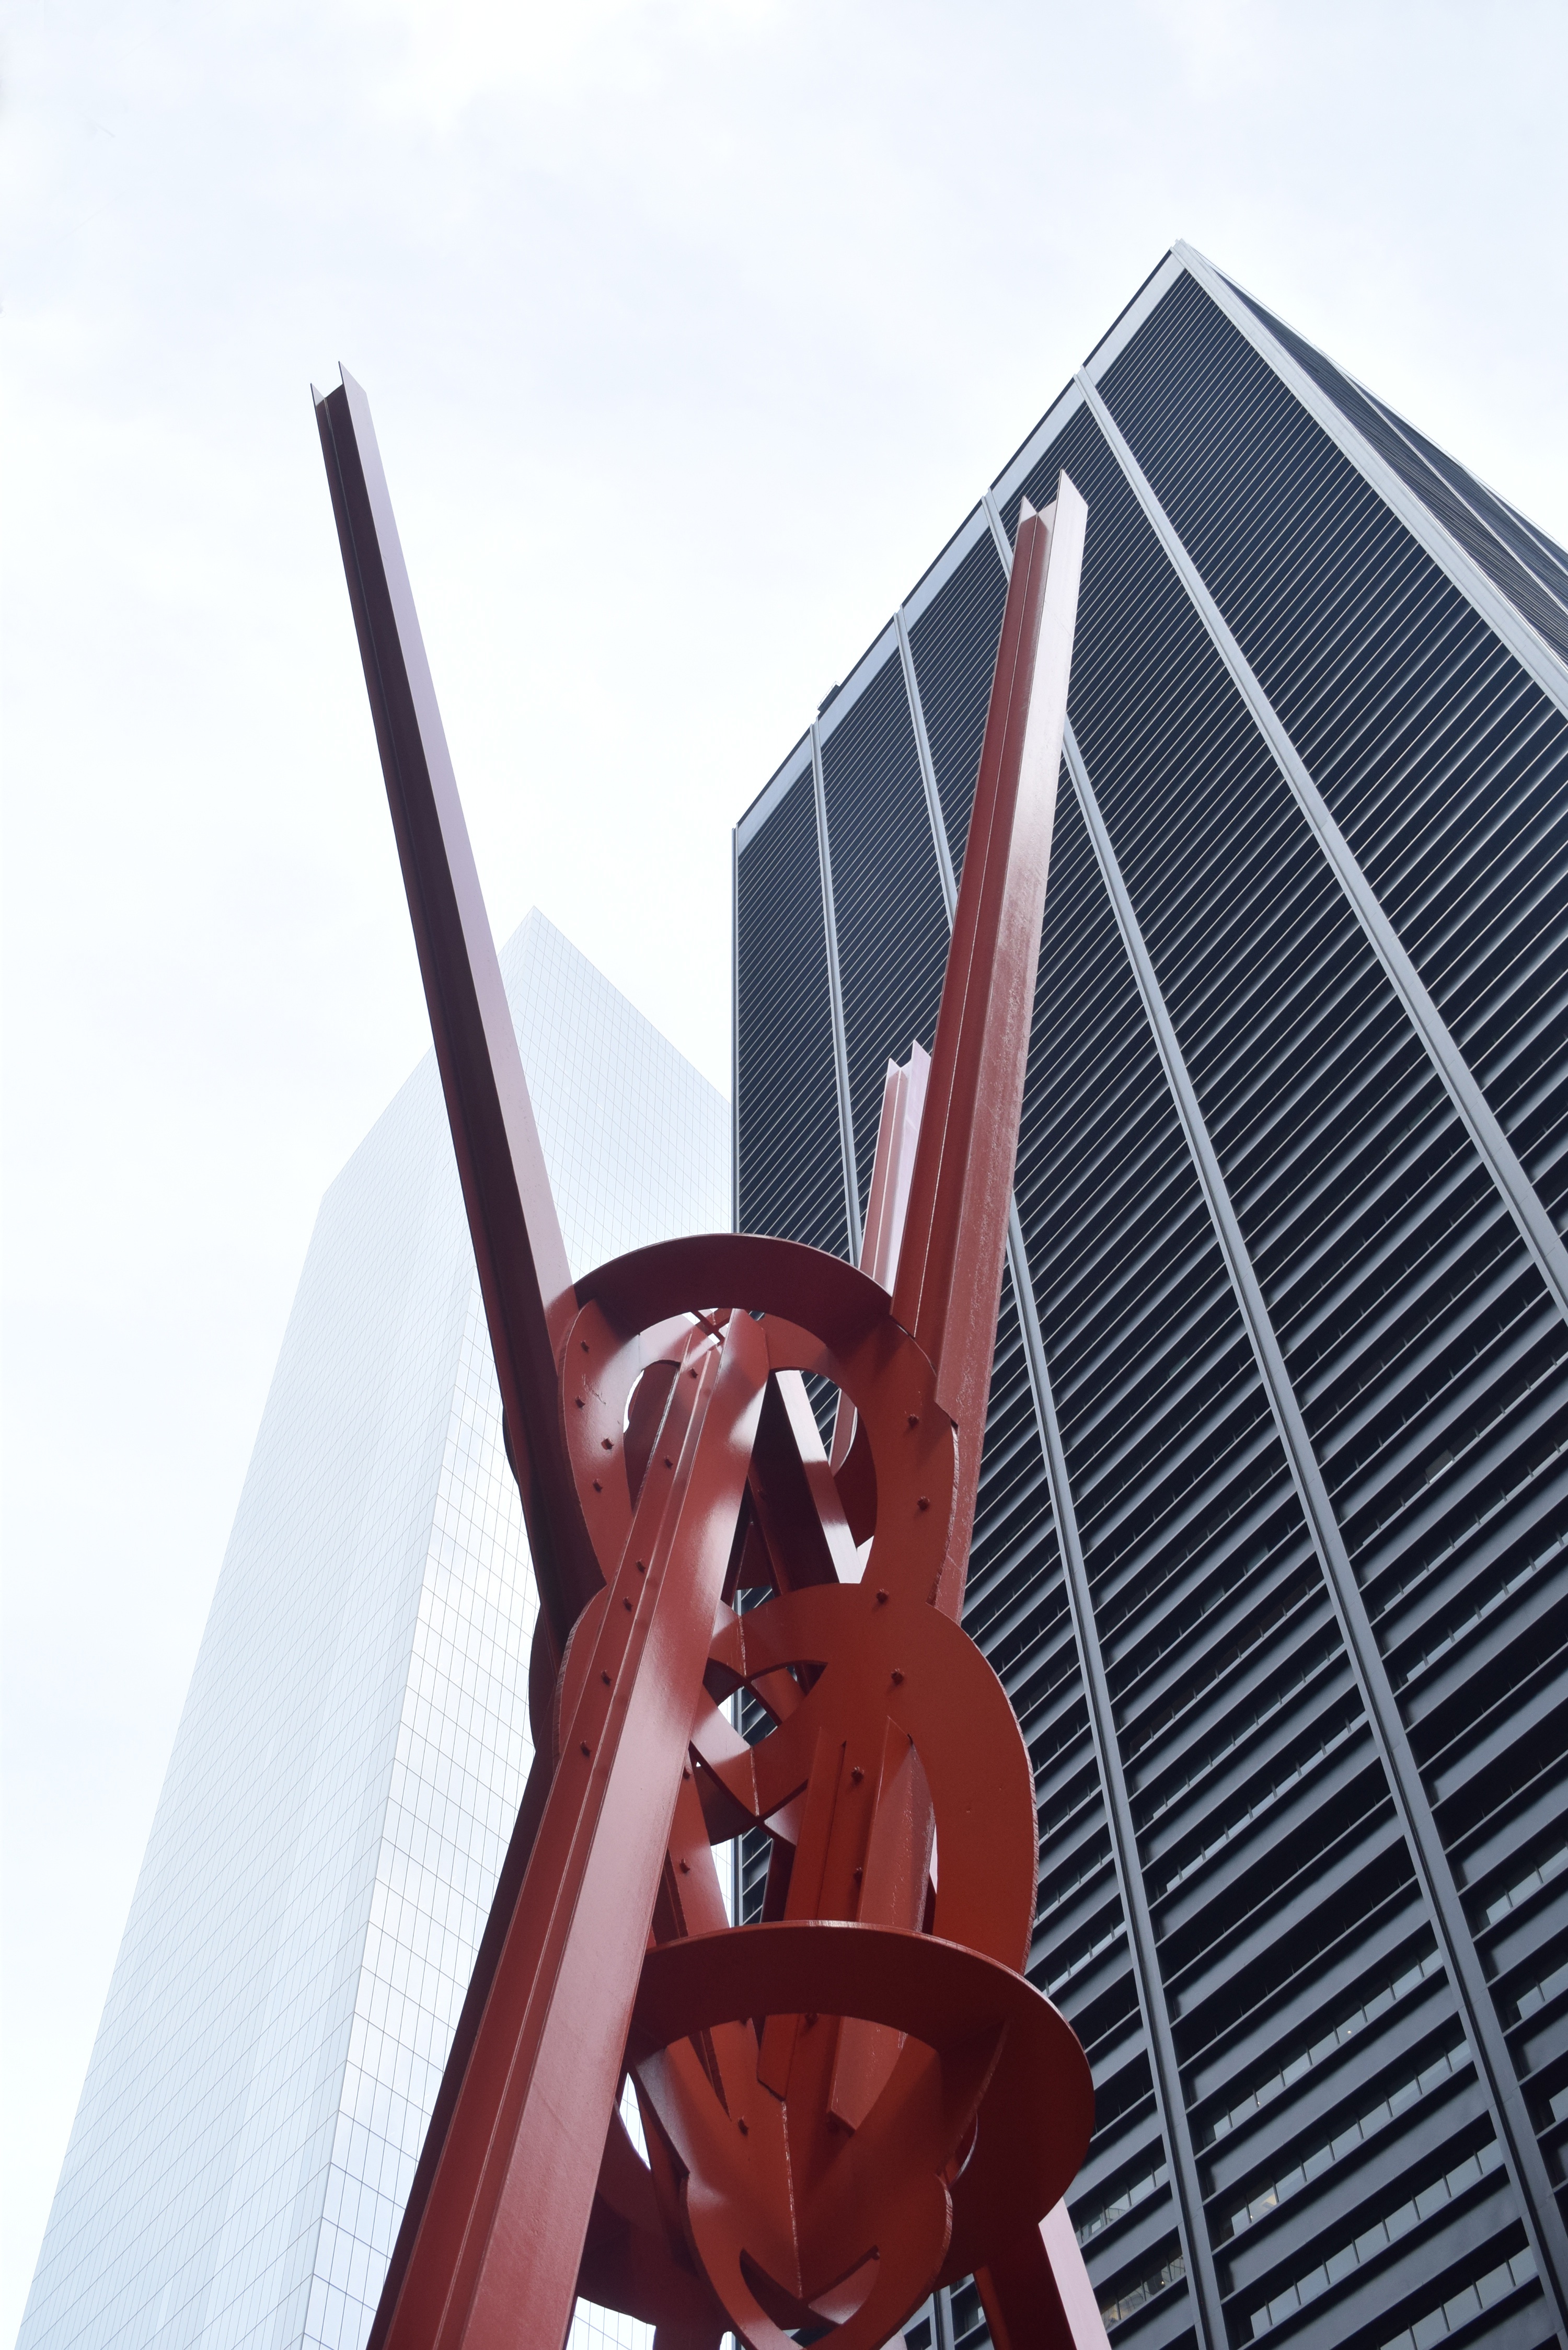
wing, skyscraper, mast, sculpture